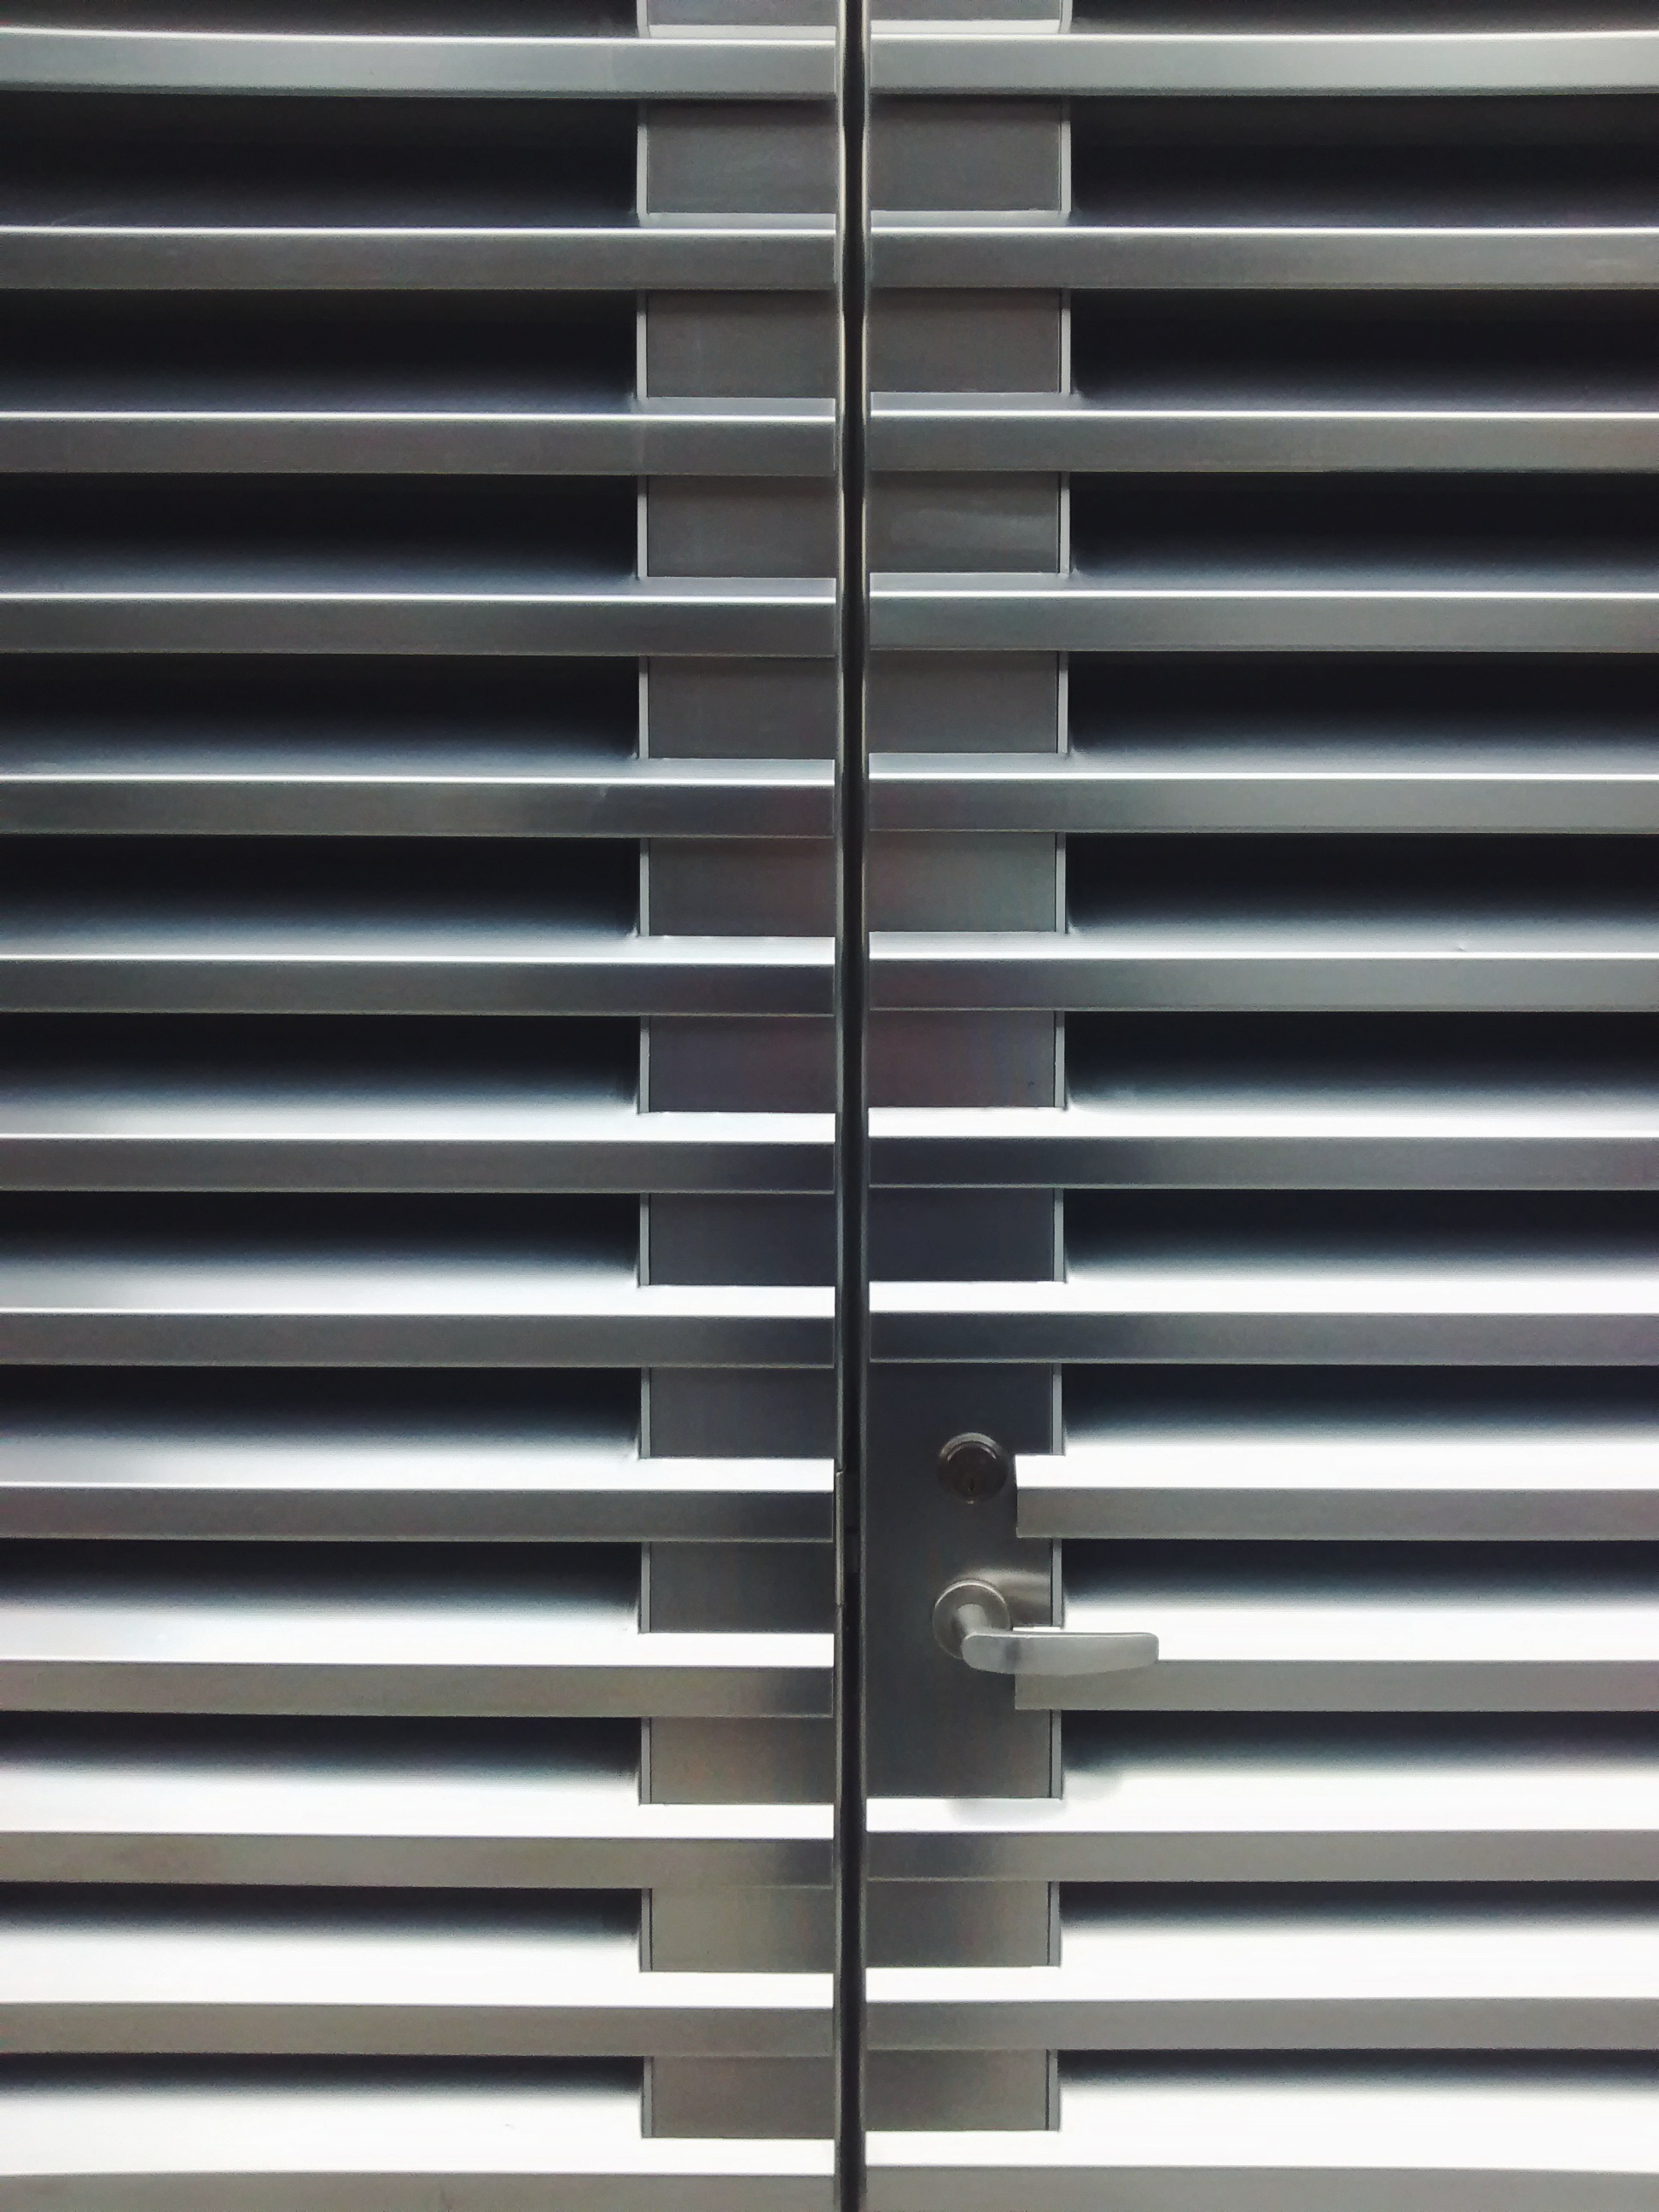
wood, line, metal, material, interior design, window blind, window covering, window treatment